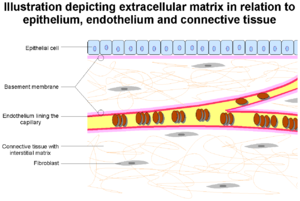
La matrice extracellulaire est dans des organismes vivants un réseau en trois dimensions constitué de macromolécules extracellulaires. Appelé aussi ciment intercellulaire ou cément intercellulaire chez les animaux, ce réseau est présent dans le tissu conjonctif et dans les autres tissus animaux. La matrice est constituée en grande partie de glycoprotéines et de protéines, ainsi que de glycosaminoglycanes chez les animaux et des pectines dans celle des végétaux.